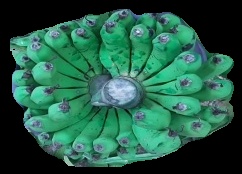
Variety: pachbale
Grade: grade2